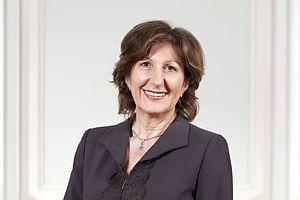
Le gouvernement du Liechtenstein est le corps exécutif de la principauté de Liechtenstein. L'actuel gouvernement a pris ses fonctions le 27 mars 2013. Comme le prévoit la Constitution du Liechtenstein, le gouvernement est composé d'un Premier ministre et de quatre autres ministres.
Le gouvernement Hasler I est le gouvernement du Liechtenstein du 27 mars 2013 au 30 mars 2017.